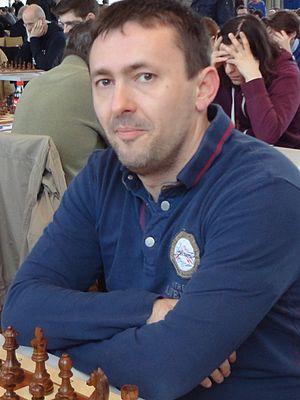
Ivan Ivanišević est un grand maître international serbe du jeu d'échecs.